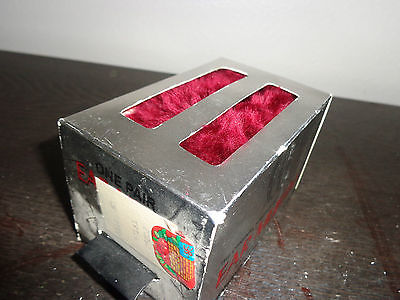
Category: toaster